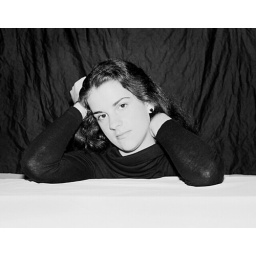
portrait in black and white